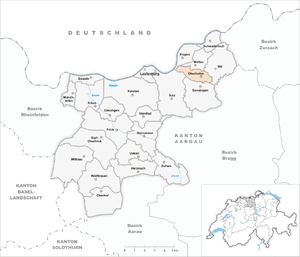
Oberhofen est une localité de Mettauertal et une ancienne commune suisse du canton d'Argovie.